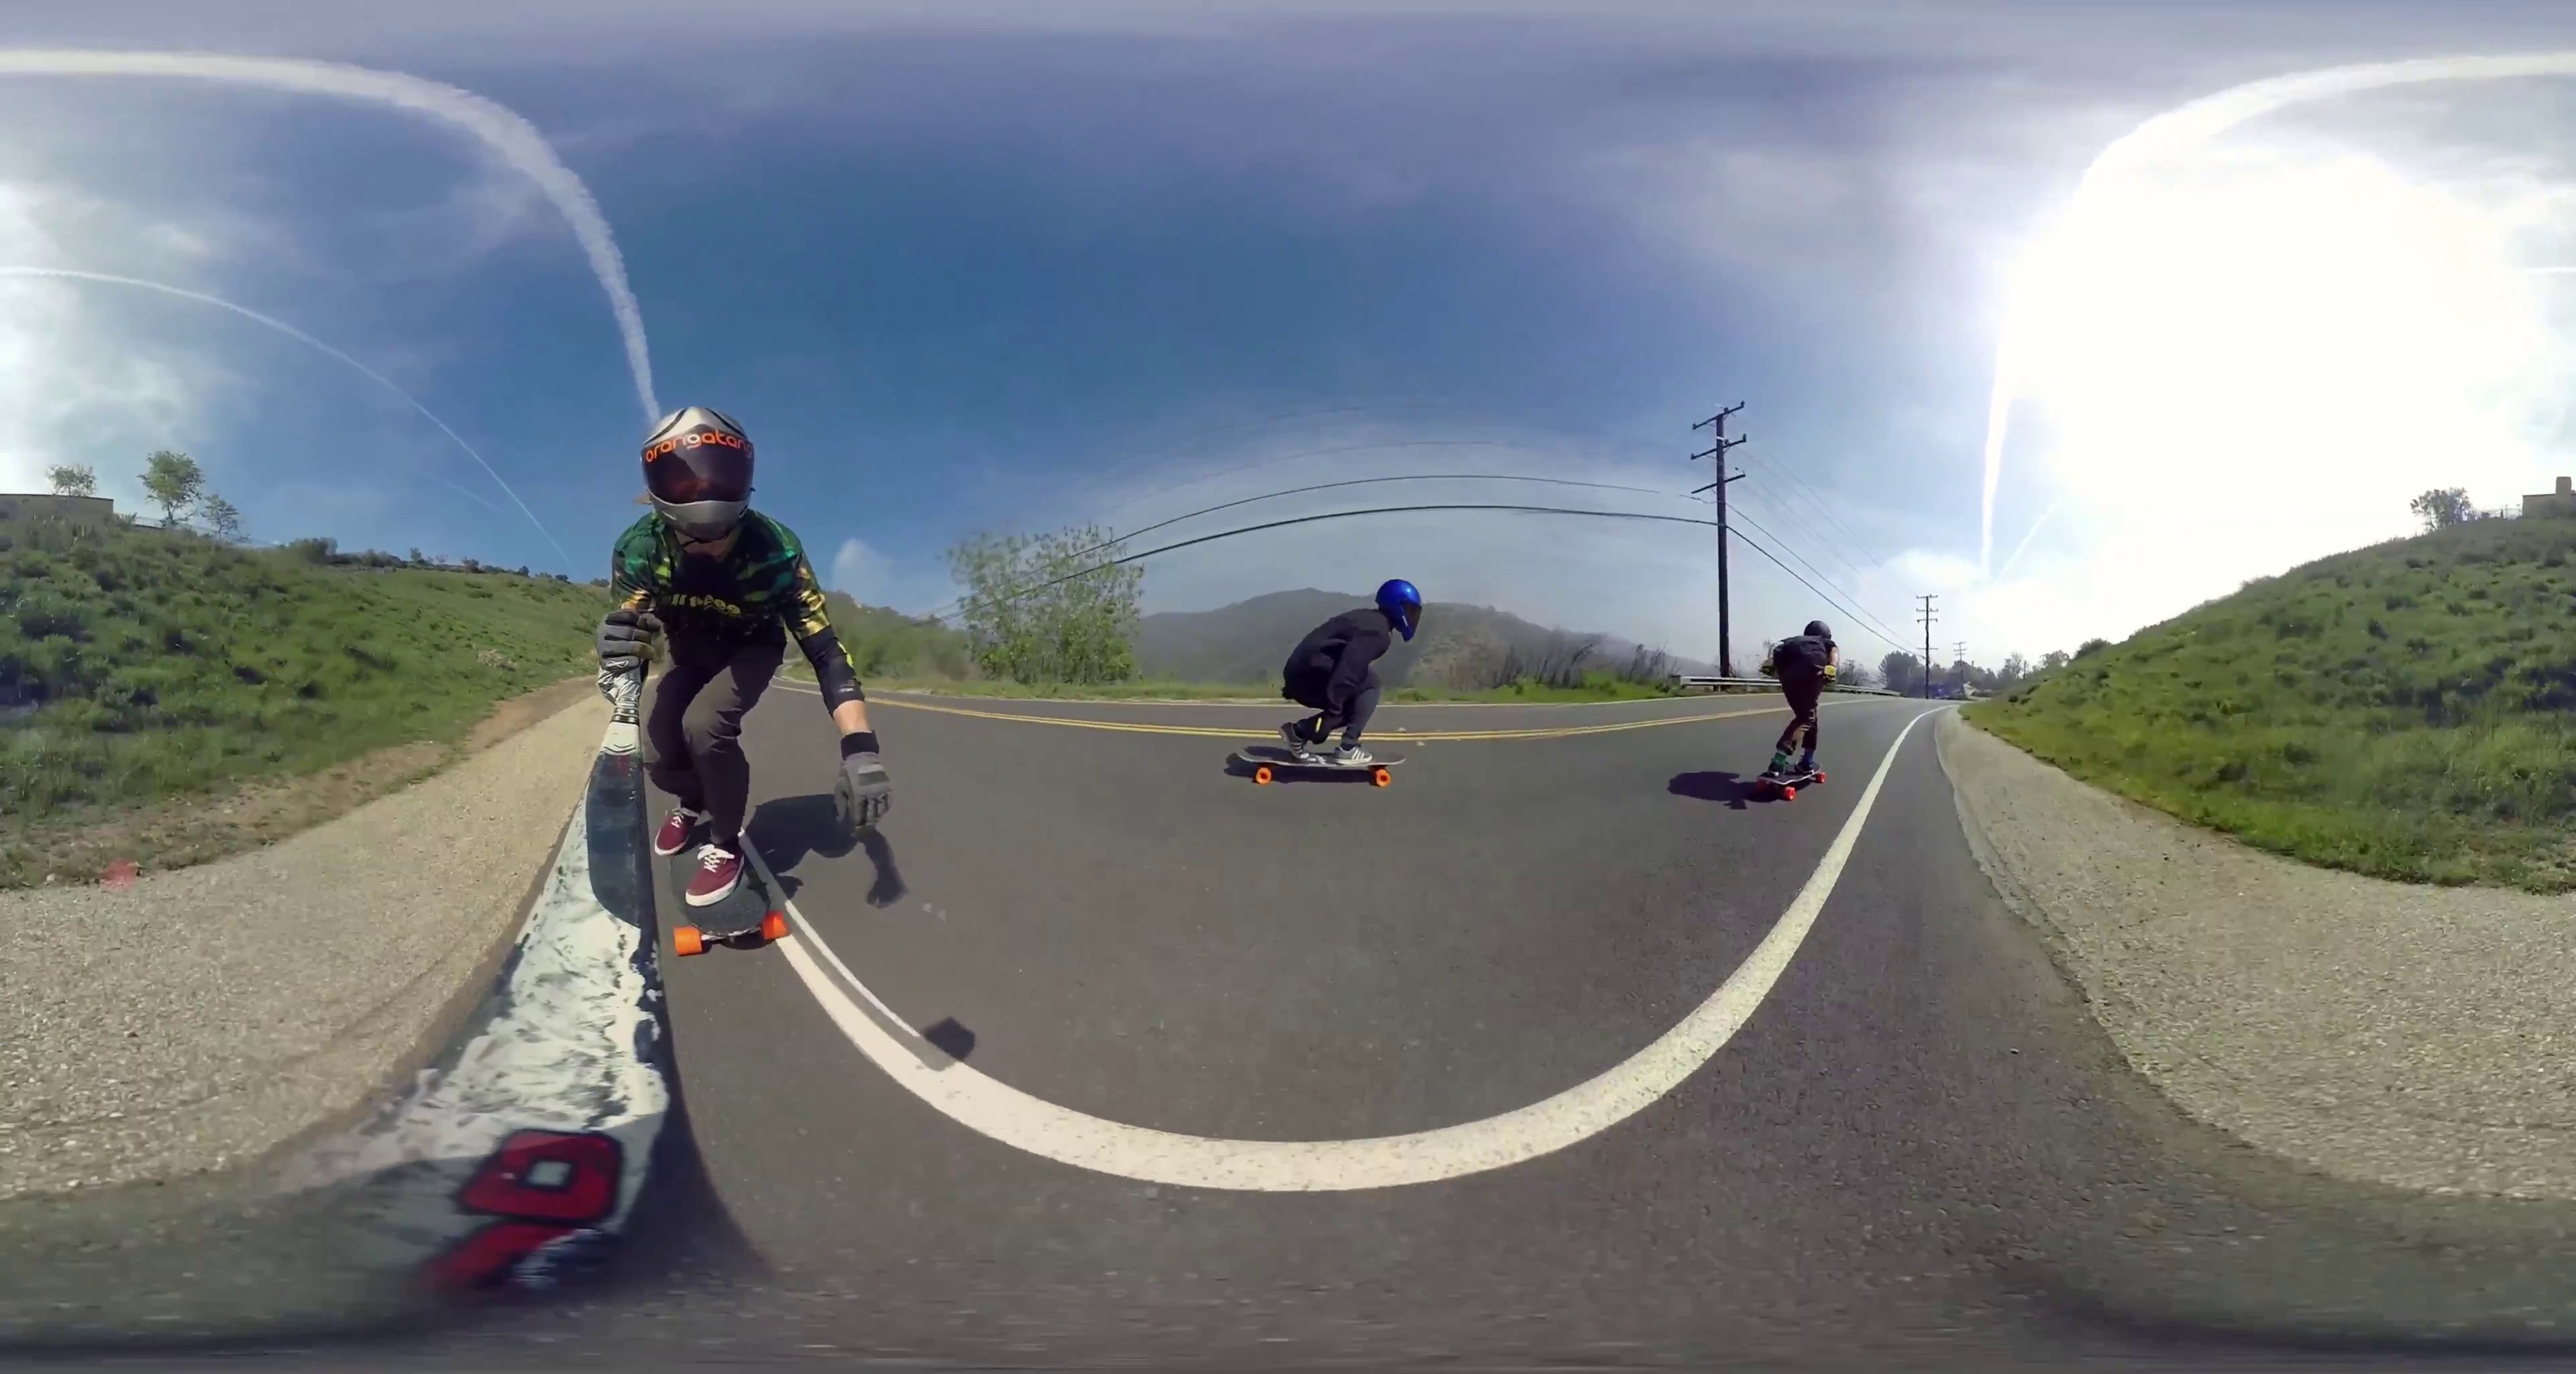
Referred object: The person in the blue helmet

Referred object: the blue helmet